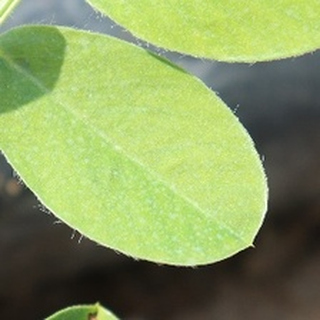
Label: healthy_groundnut